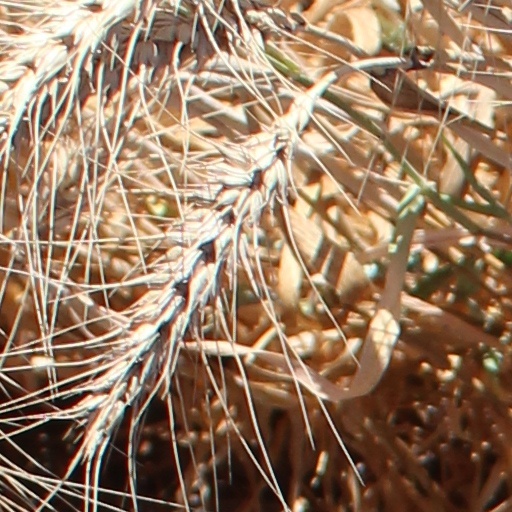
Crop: wheat